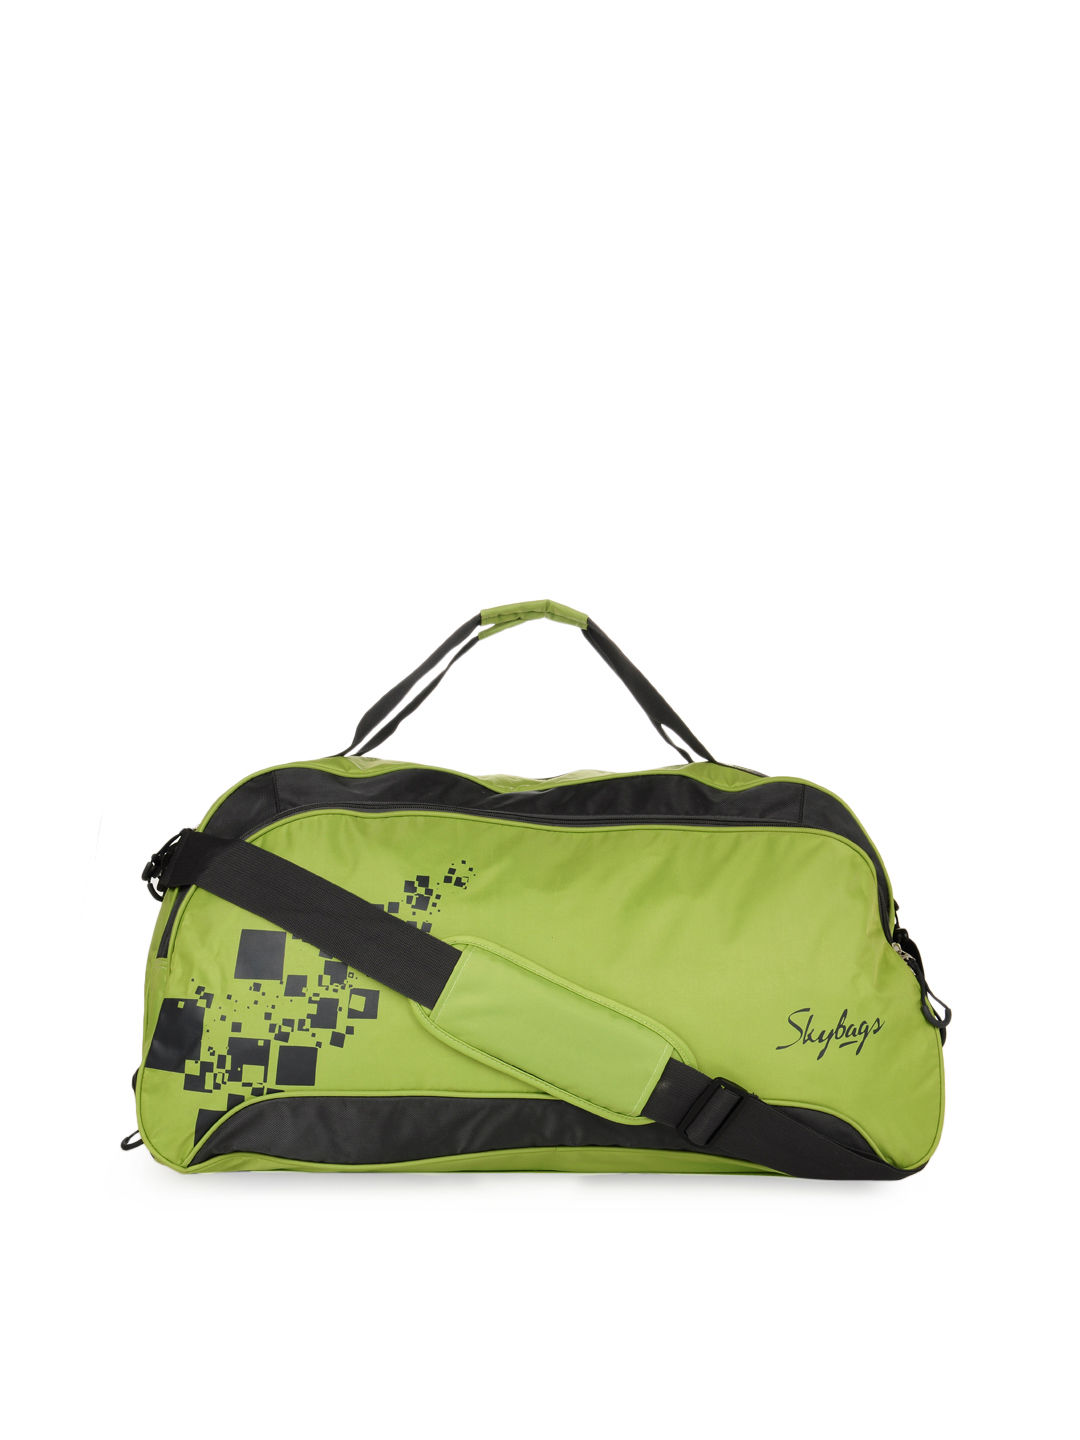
Skybags Unisex Green Printed Duffle Bag
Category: Accessories / Bags / Duffel Bag
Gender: Unisex
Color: Green
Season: Summer 2011
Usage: Sports